Eugène de Mirecourt

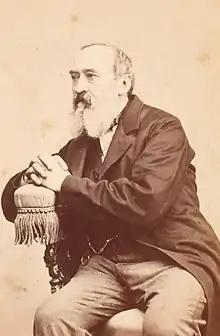

Charles Jean-Baptiste Jacquot (19 November 1812 – 13 February 1880), who wrote under the pen name Eugène de Mirecourt, was a French writer and journalist. The main critic of Alexandre Dumas, he contributed novels, short stories and biographies to the French literary life of the second half of the 19th century.